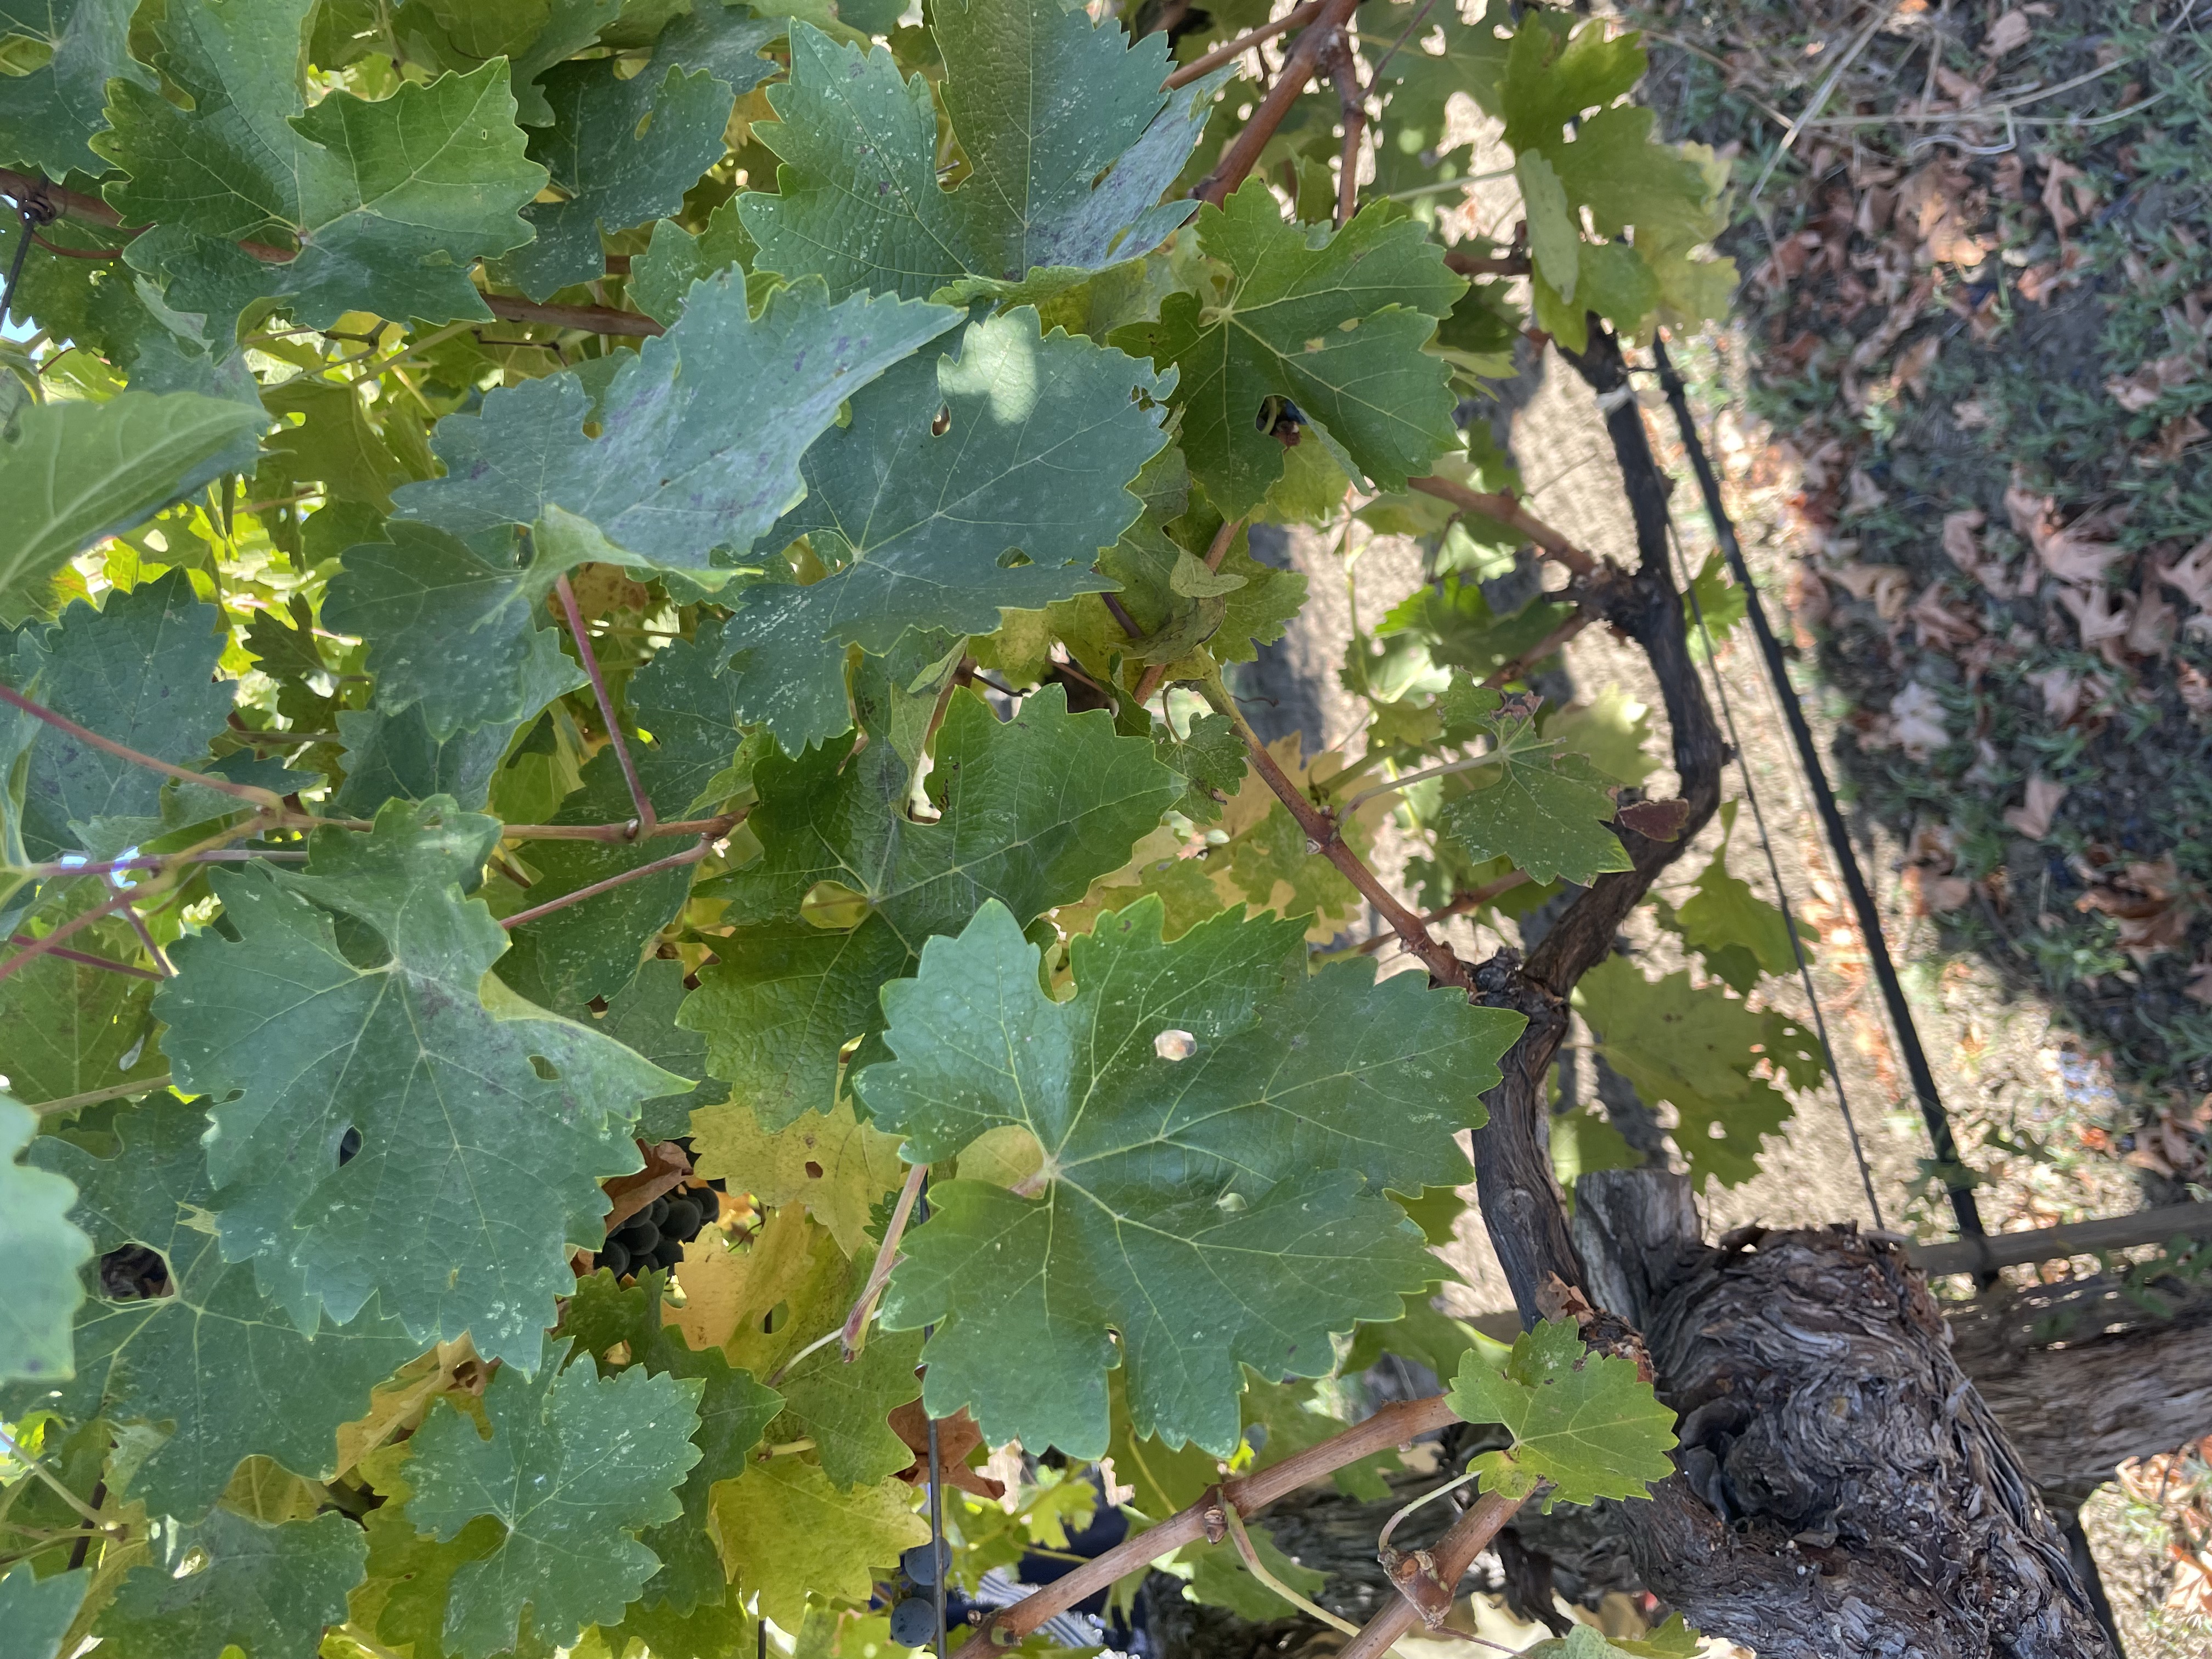
Label: No Virus